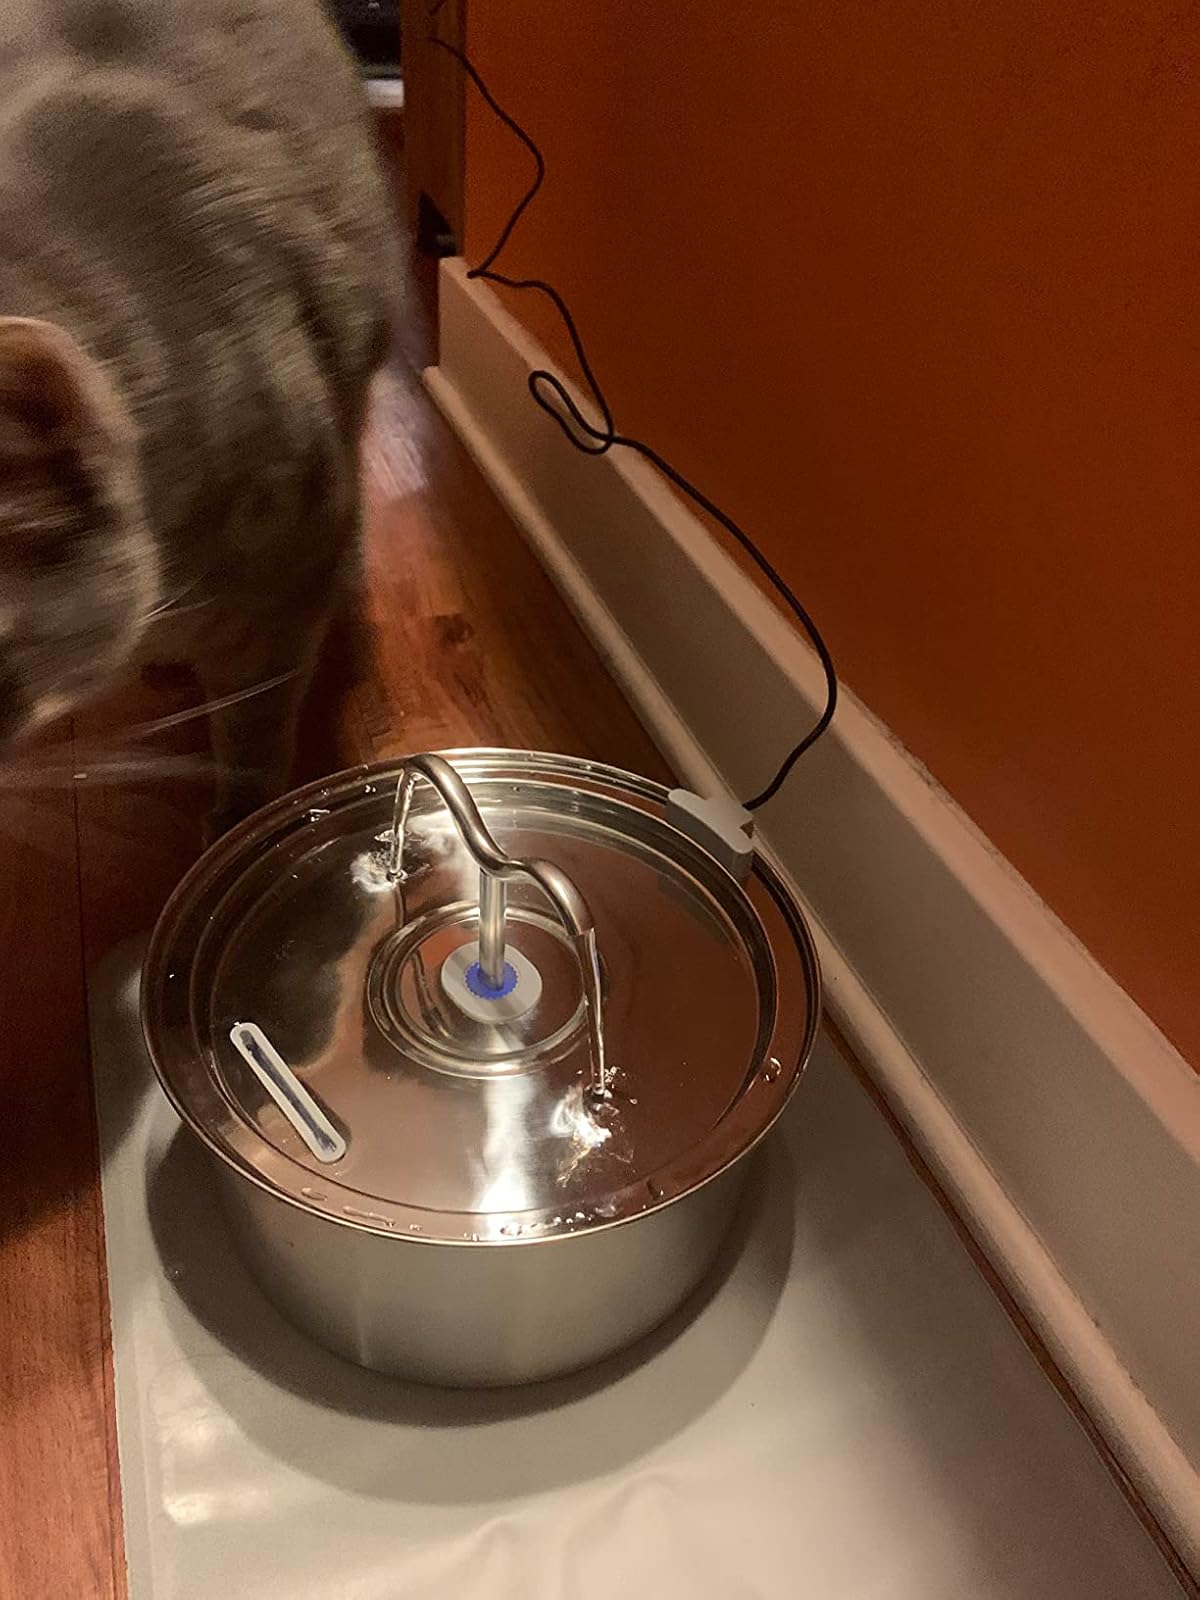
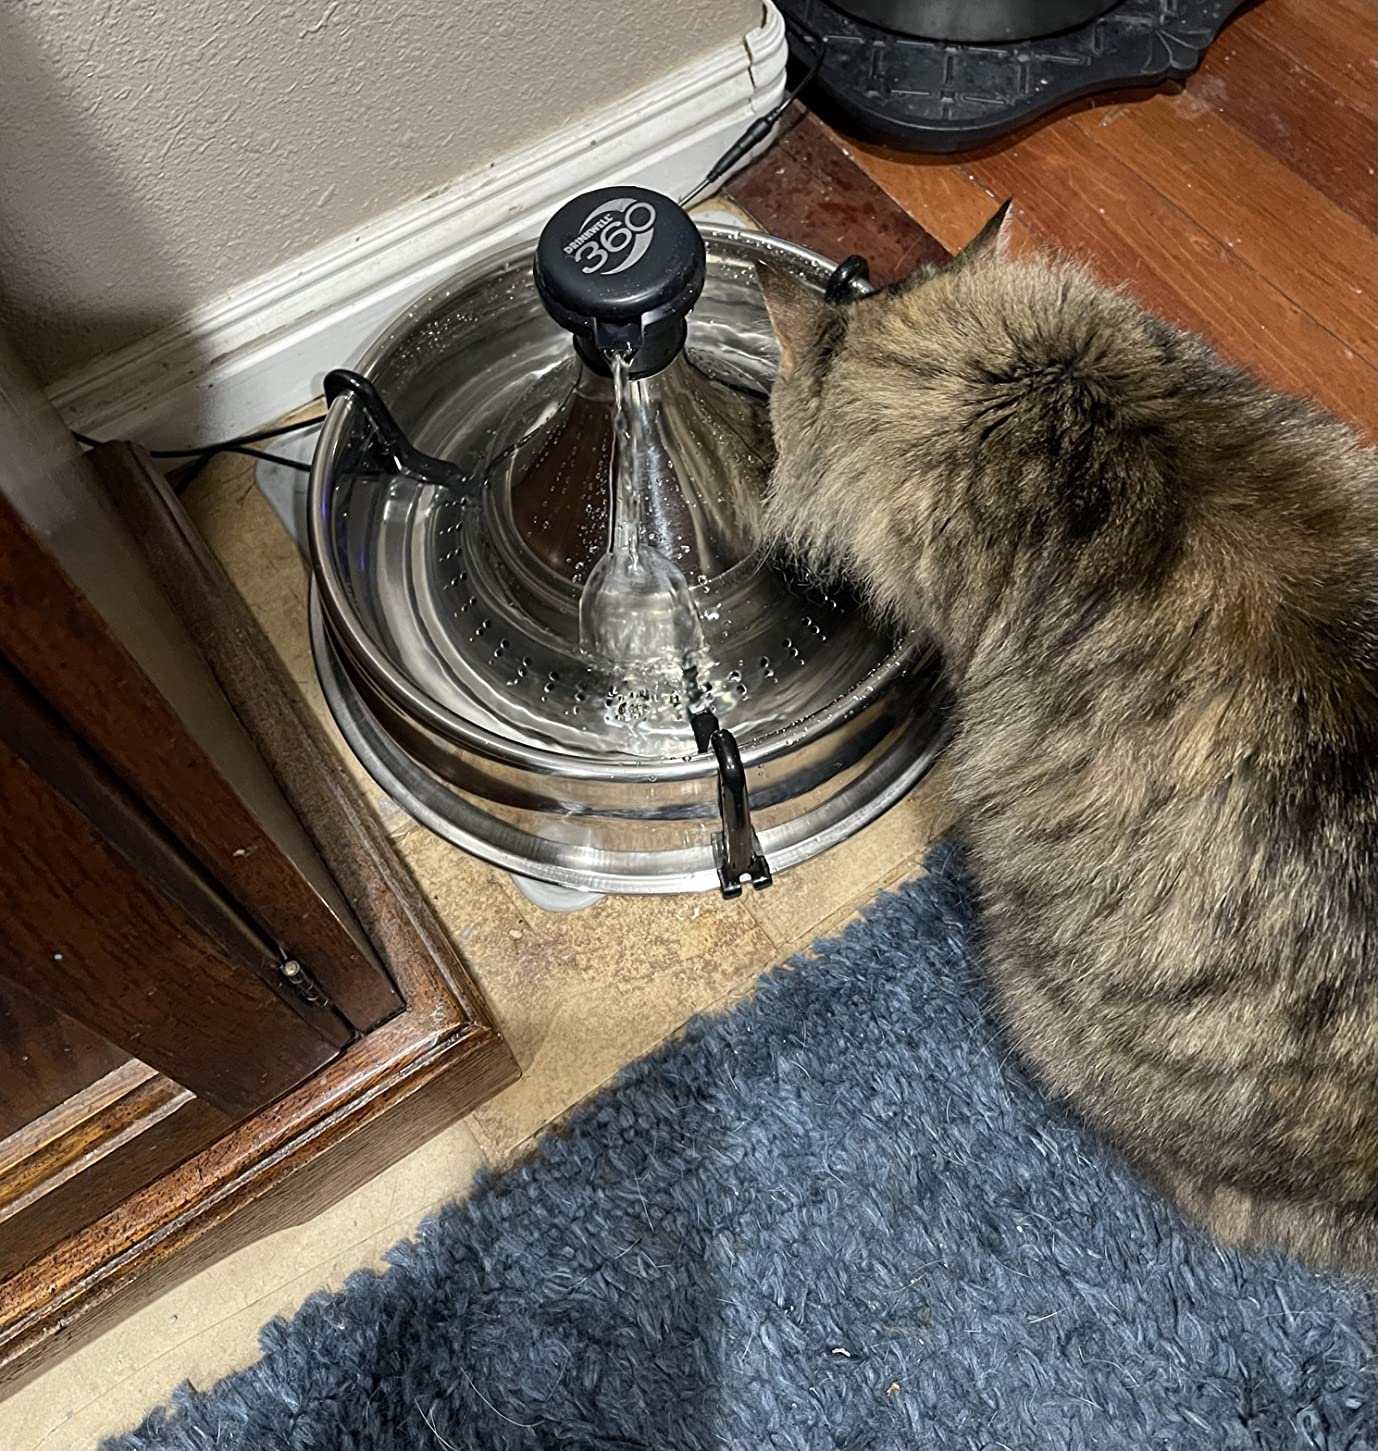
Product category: items_bowl
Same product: no